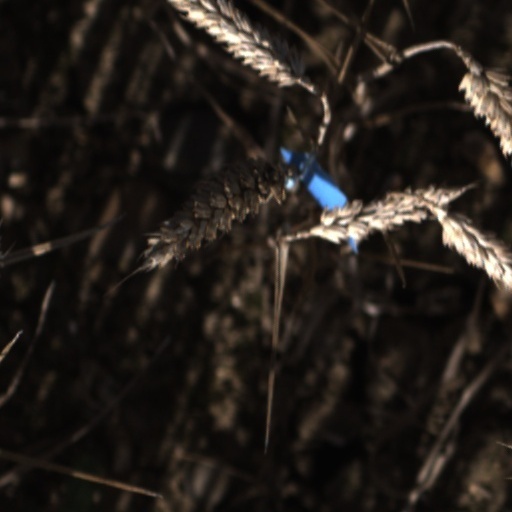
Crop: wheat